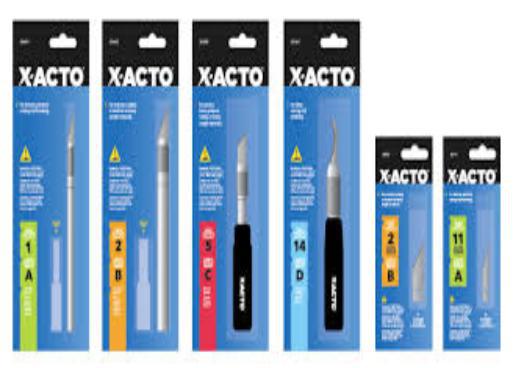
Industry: Necessities